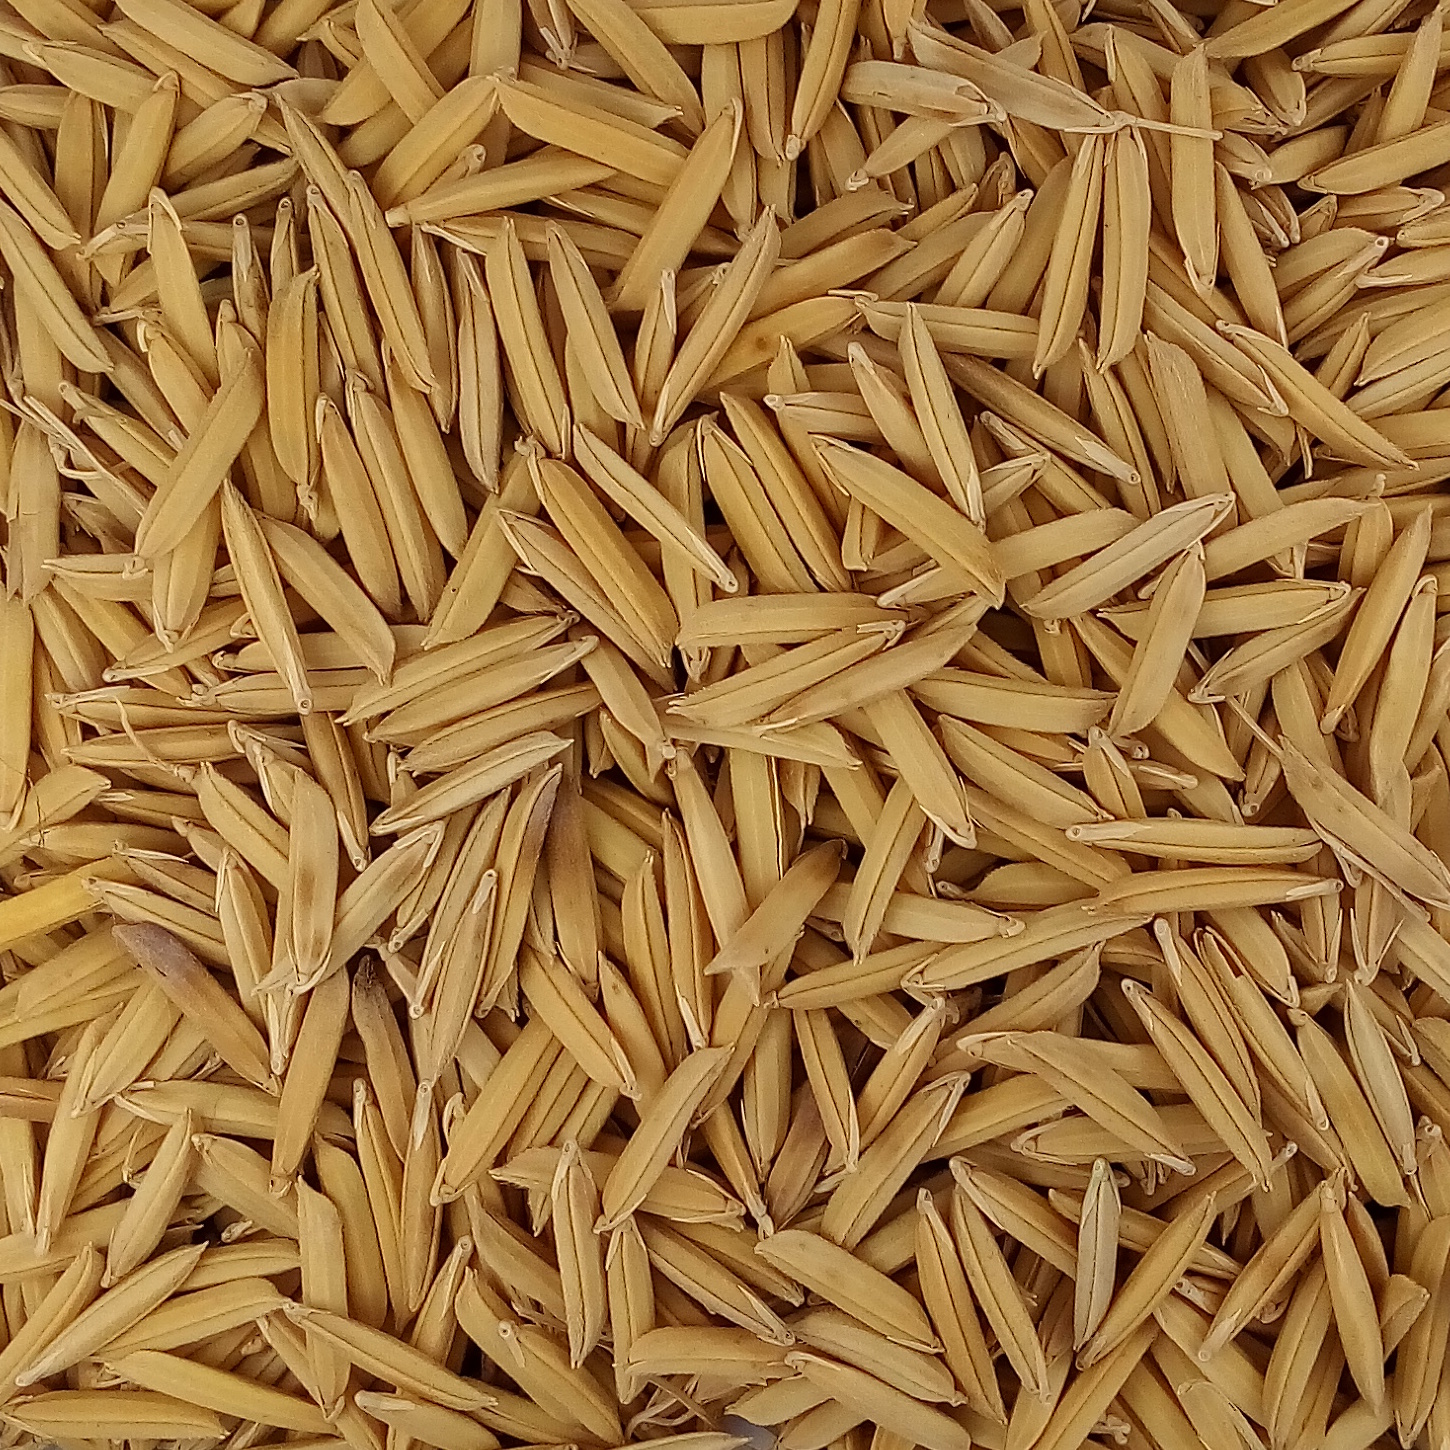
Rice seed variety: 1509